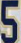
Number: 5